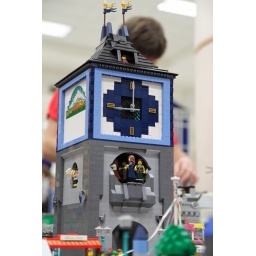
The Octoberfest clock tower built by Thomas Prill.